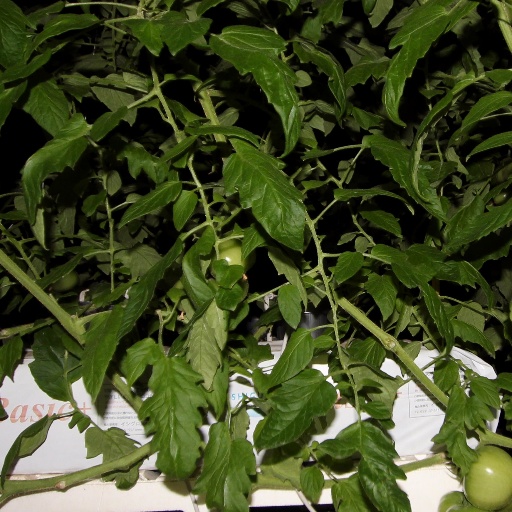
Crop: tomato